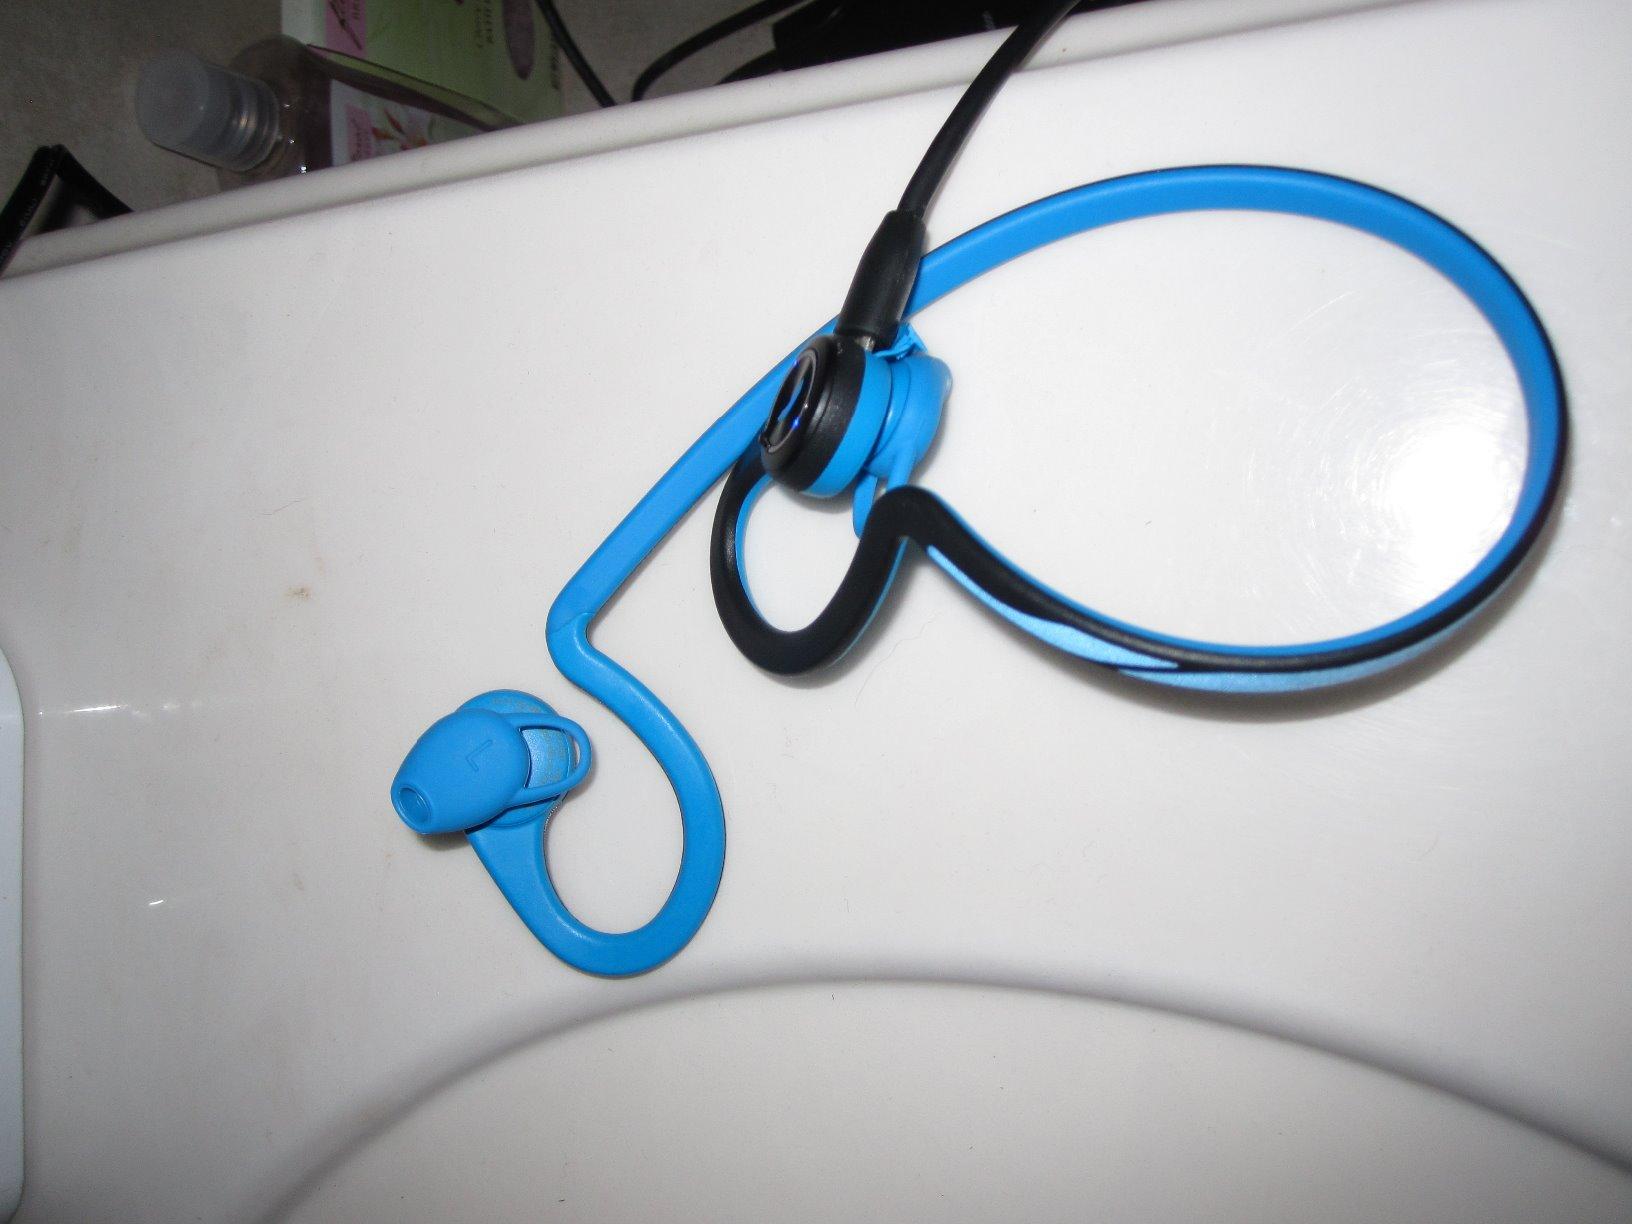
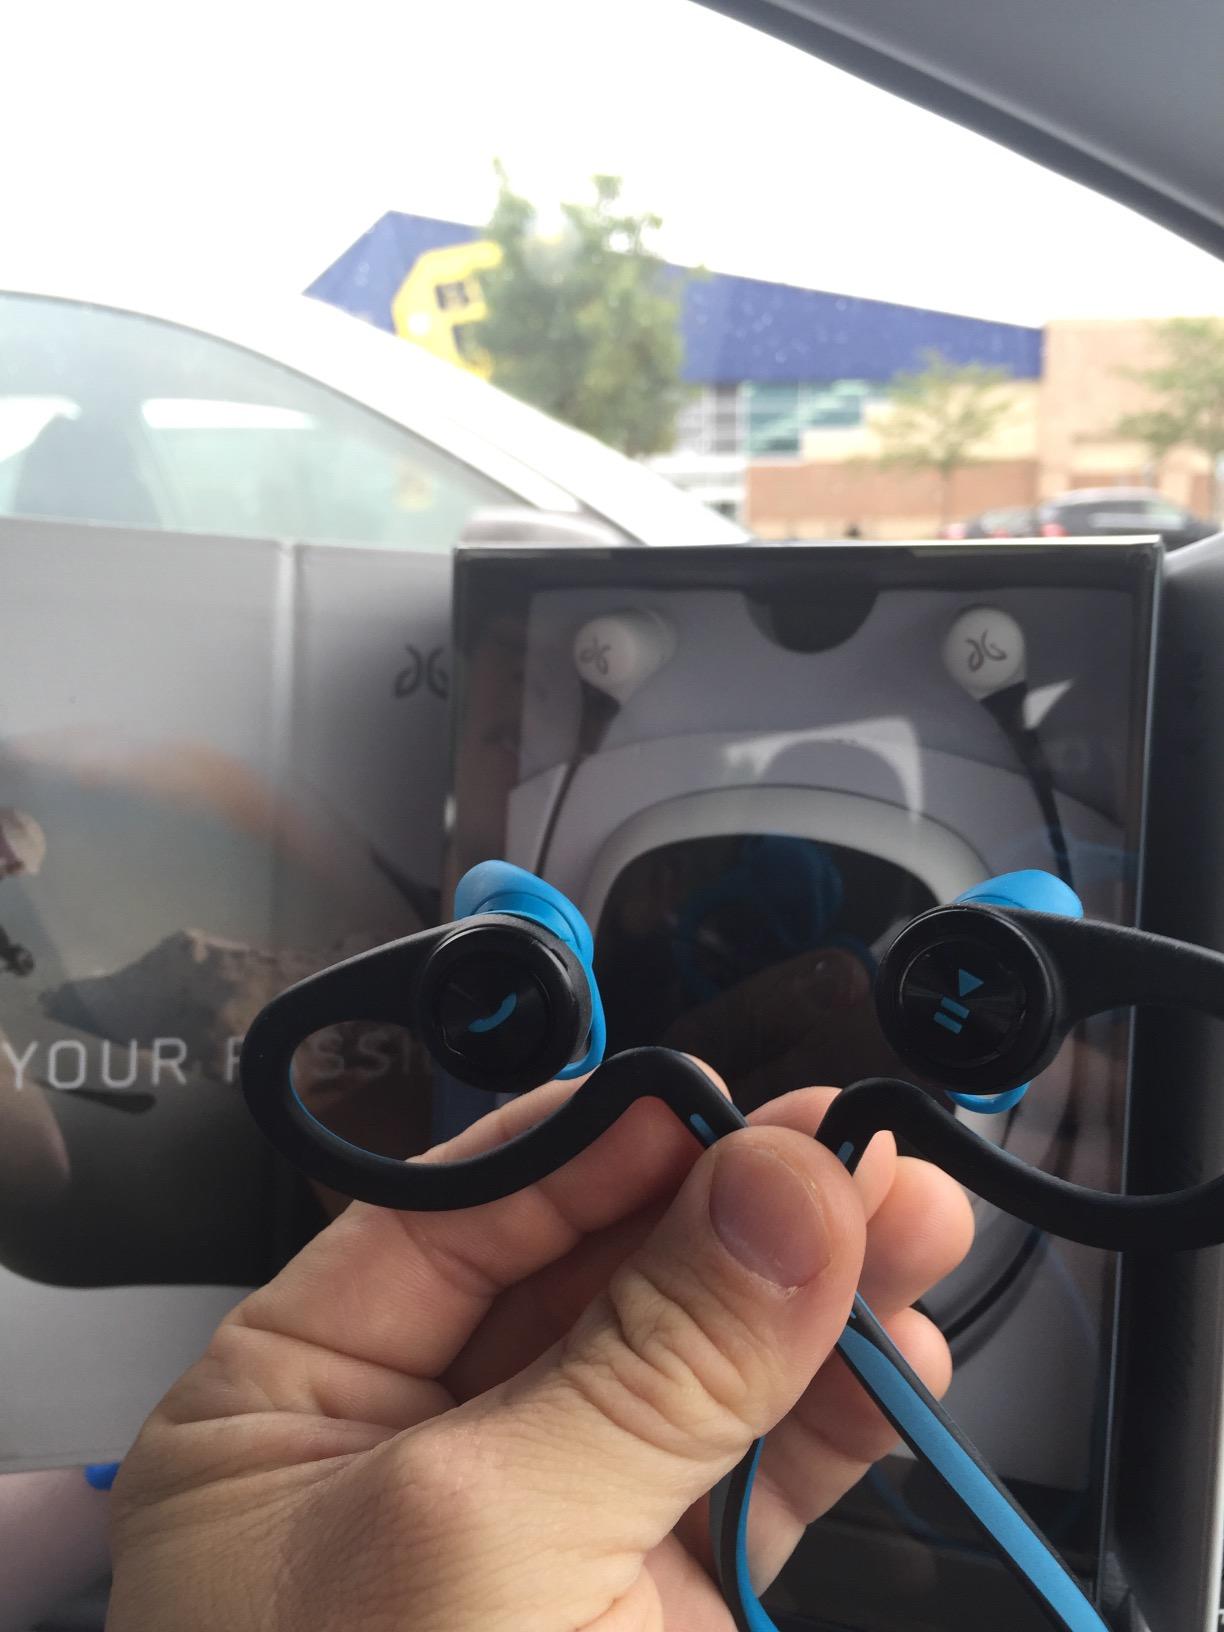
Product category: headphones
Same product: yes